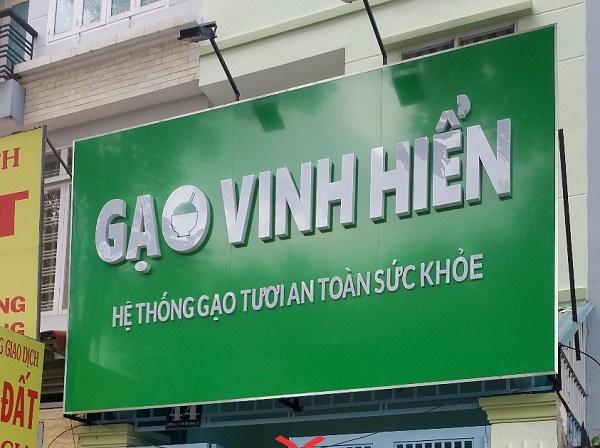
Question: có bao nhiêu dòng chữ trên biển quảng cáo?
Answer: có hai dòng chữ trên biển quảng cáo